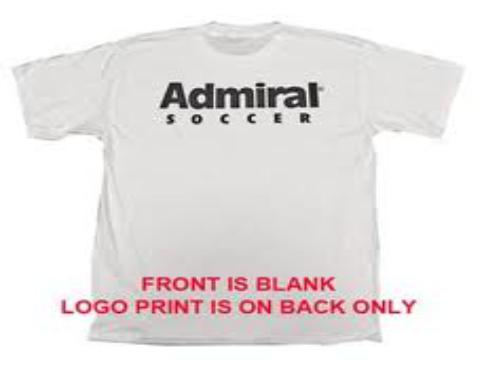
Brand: Admiral
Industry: Clothes